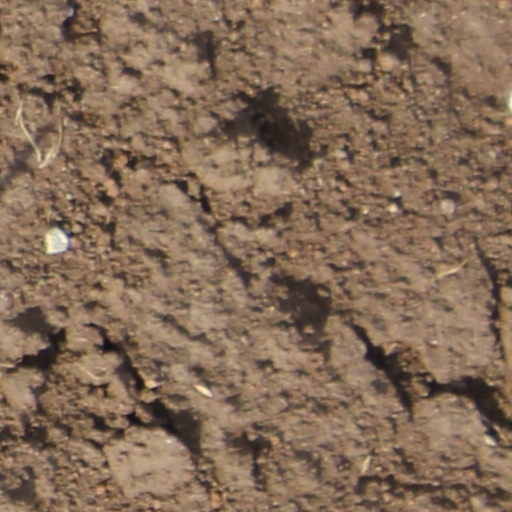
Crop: wheat